Julius Mendes Price

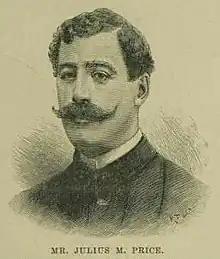
Julius Mendes Price

Julius Mendes Price (1857 – 29 September 1924) was an artist, war correspondent, explorer, traveller, journalist and caricaturist for "Vanity Fair" (signed "Imp", "Jmp" or "jmp"). Several of his newspaper serial reports were later published in book form.